JNR Class EF81

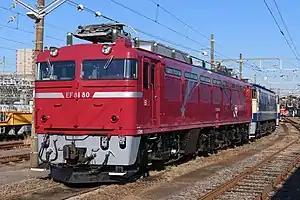
JR East EF81 80 in March 2021

The Class EF81 is a six-axle Bo-Bo-Bo wheel arrangement multi-voltage AC/DC electric locomotive type operated on passenger and freight services in Japan since 1968. , 44 locomotives remained in service, operated by JR Freight, JR East, and JR West.